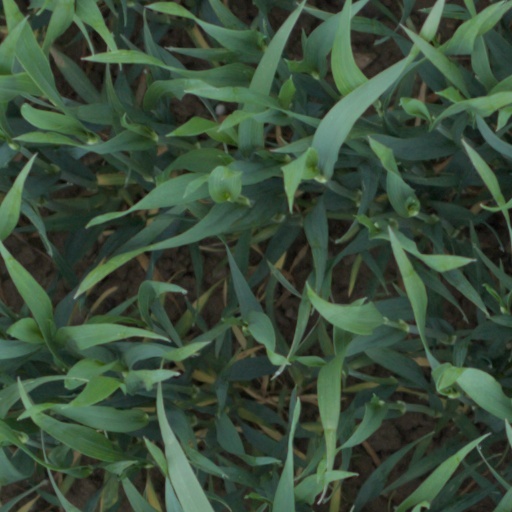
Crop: wheat